Ashbourne, Derbyshire

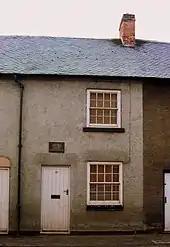
Catherine Booth's birthplace: 13 Sturston Road

The cobbled market place hosts a traditional outdoor market every Thursday and Saturday throughout the year, complementing the wide range of individual shops in the town. Although its market heritage is important, it came under threat of closure from Derbyshire County Council in November 2012. The people of Ashbourne opposed any such moves by the council and started an online petition. Ashbourne became the 97th Fairtrade Town in March 2005 after many businesses, cafes, shops and community organisations started supporting Fairtrade.